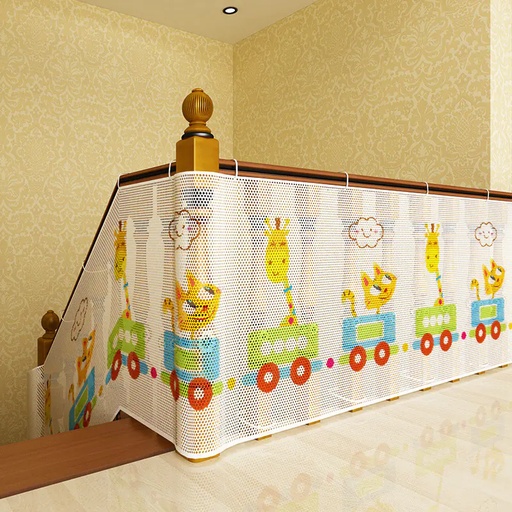
Thickened Safety Rope Net for Child Protection at Home
Ensure the safety of your little ones with our Children's Balcony Safety Net , designed to provide peace of mind for families with young children. This essential safety device is perfect for securing balconies and staircases , keeping your child safe from accidental falls. Crafted from thickened polyester mesh , this net is not only durable but also weather-resistant, making it suitable for both indoor and outdoor use. Choose from two sizes to fit your needs: 2m x 79cm - Includes 10 long buckles and 15 short buckles for easy installation. 3m x 79cm - Comes with 15 long buckles and 25 short buckles for added security. Available in a vibrant colorful design, this safety net not only enhances safety but also adds a playful touch to your home decor. It's easy to install and adjust, making it a practical solution for keeping your child safe while they explore their surroundings. Don't compromise on safety. Invest in our Children's Balcony Safety Net today and create a secure environment for your children to play and grow!
Brand: Jumpy Shop
Category: Baby & Toddler > Baby Safety > Baby Safety Rails > Stair Safety Rails